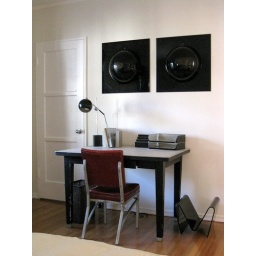
desk in "tree" bedroom